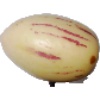
Label: pepino